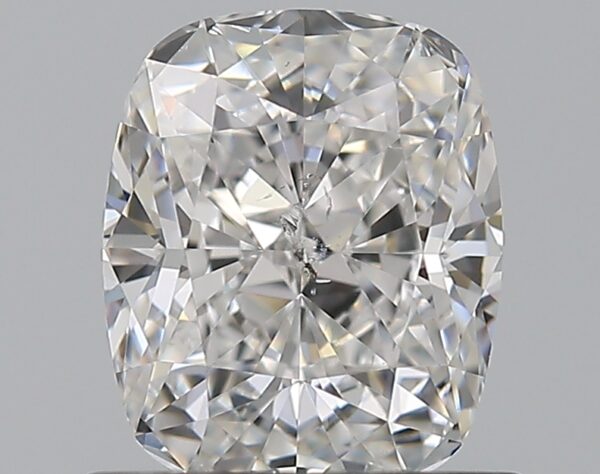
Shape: cushion
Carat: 1.01
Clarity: SI2
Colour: E
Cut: EX
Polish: EX
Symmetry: EX
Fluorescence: N
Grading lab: GIA
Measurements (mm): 6.35 x 5.26 x 3.66